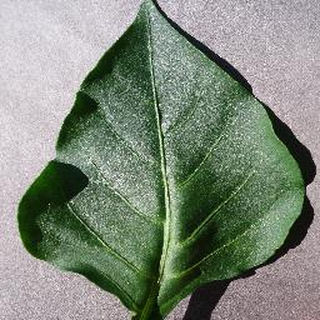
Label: healthy_bell_pepper